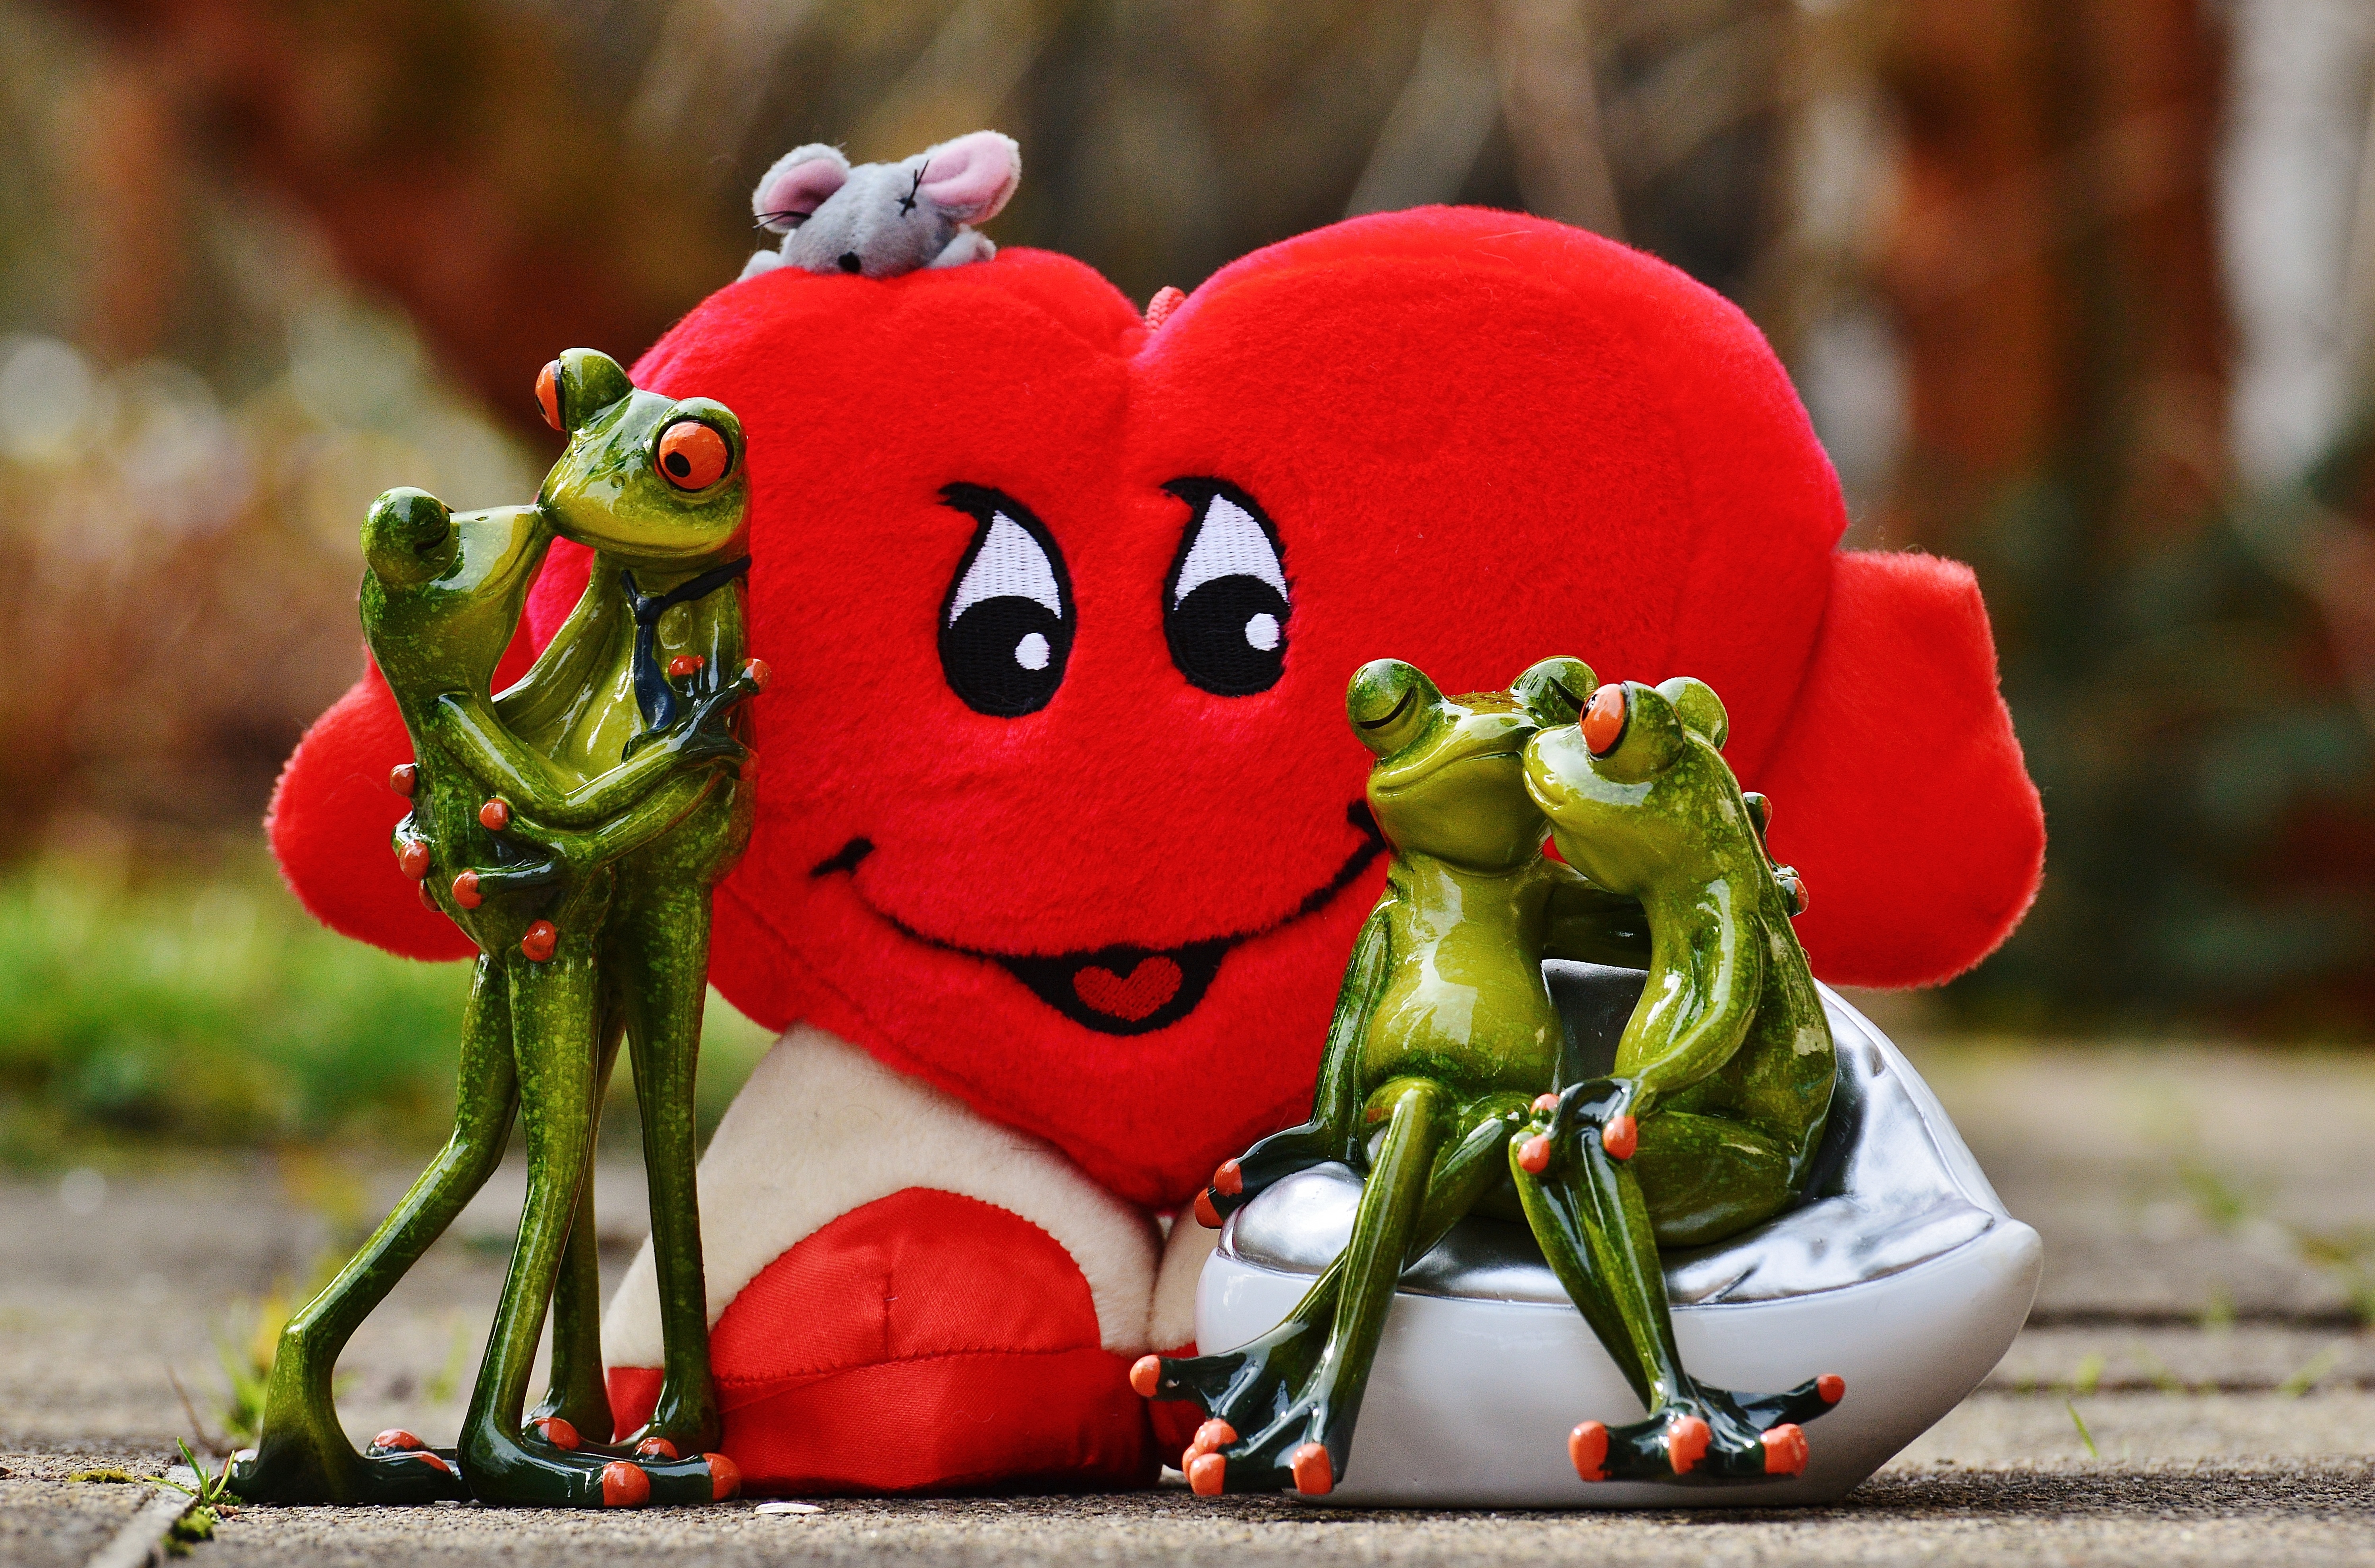
plant, sweet, flower, cute, love, heart, green, red, kiss, couple, romance, romantic, two, friendship, together, toy, deco, affection, figure, happy, relationship, funny, lovers, pair, figures, connection, luck, connectedness, tender, emotion, frogs, feelings, flirt, tenderness, valentine's day, combines, loyalty, smooch, love oath, stuffed toy